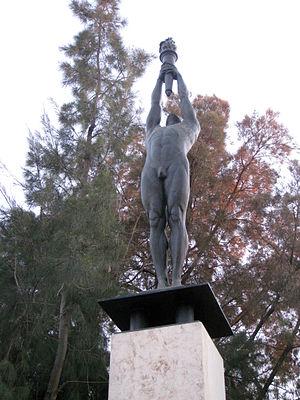
Francisco Ferrer, né le 10 janvier 1859 à Alella et mort le 13 octobre 1909 à Barcelone, en espagnol Francisco Ferrer Guardia, en catalan Francesc Ferrer i Guàrdia, est un libre-penseur, franc-maçon et pédagogue libertaire espagnol.